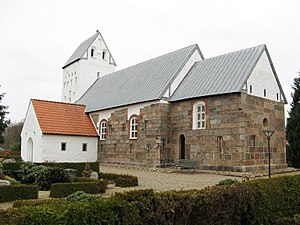
Fåborg Kirke
Fåborg Kirke
Fåborg kirke ligger i Fåborg sogn, Skast Herred, Ribe Amt.